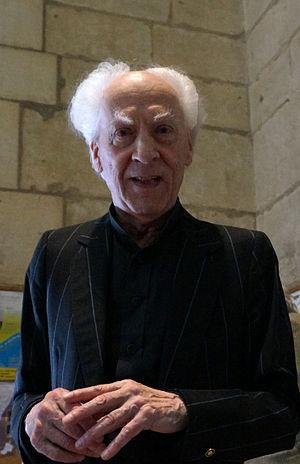
Jean Guillou en 2014.
Jean Victor Arthur Guillou, né le 18 avril 1930 à Angers et mort le 26 janvier 2019 à Paris, est un organiste, pianiste, compositeur et improvisateur français.